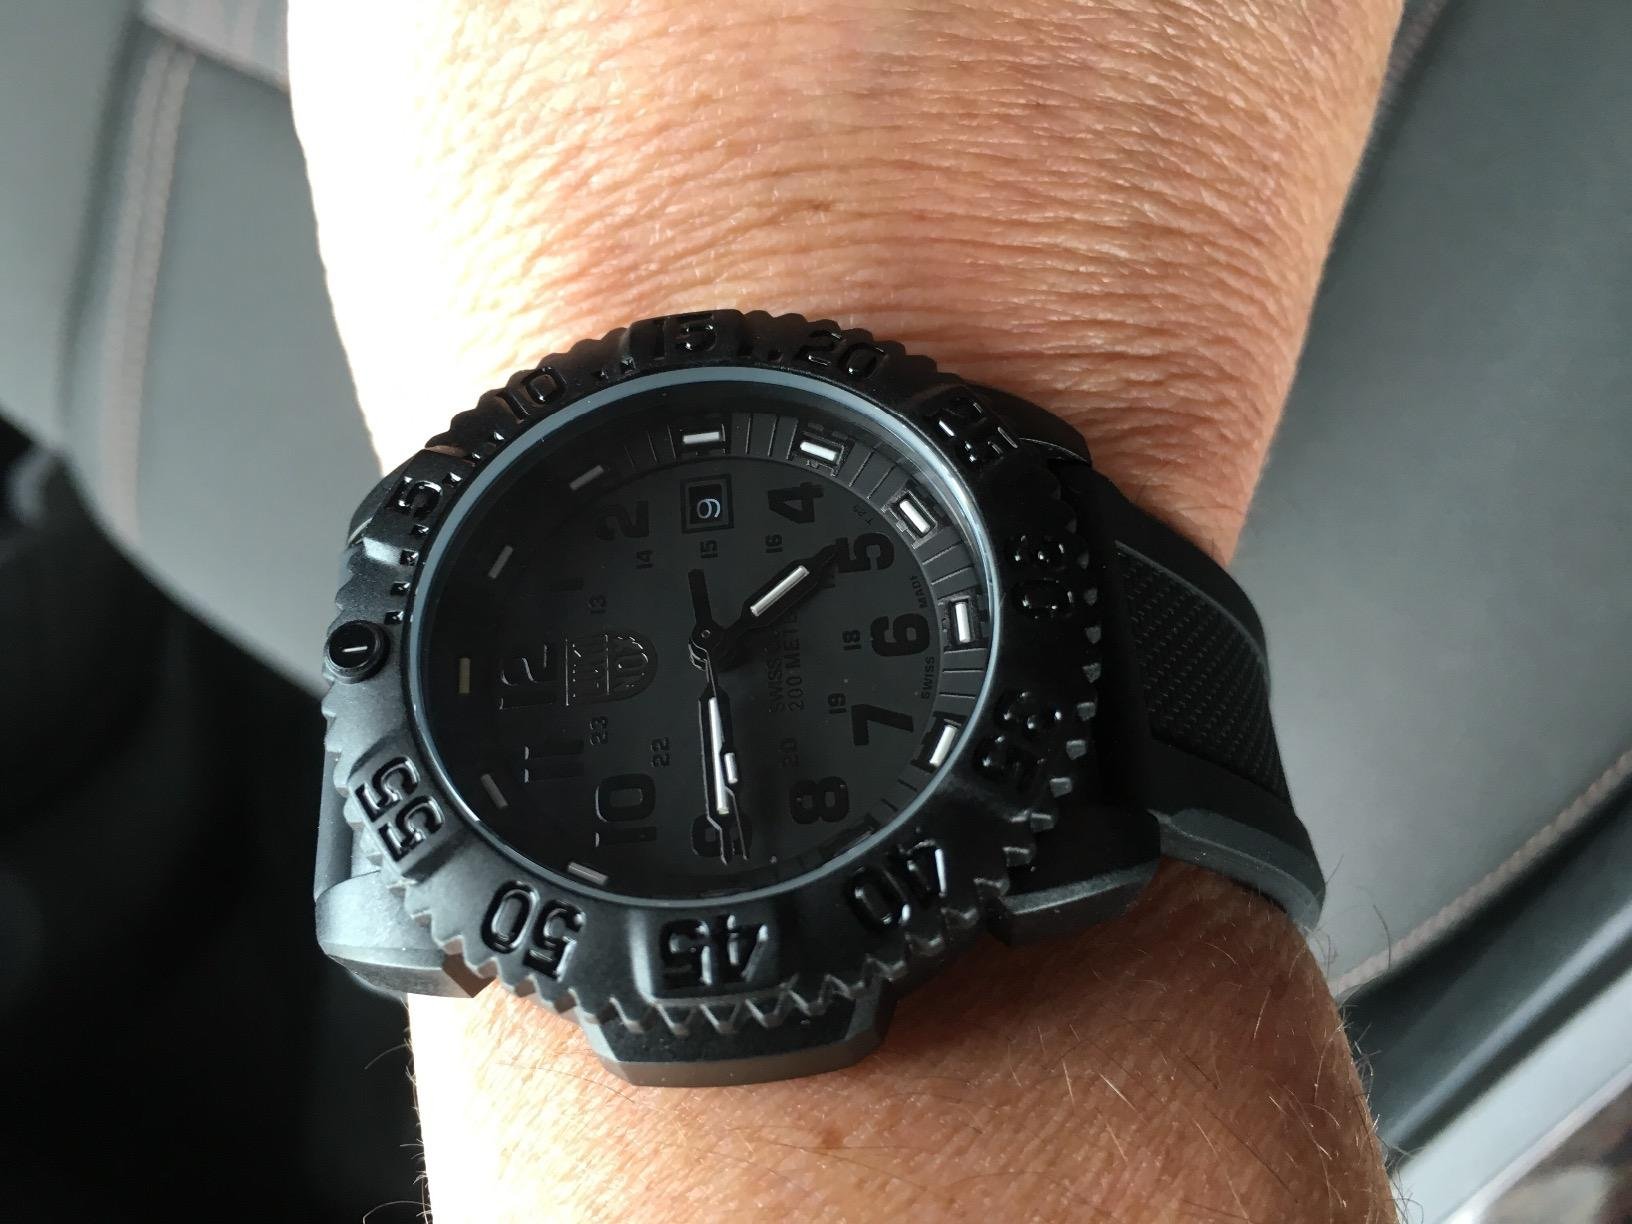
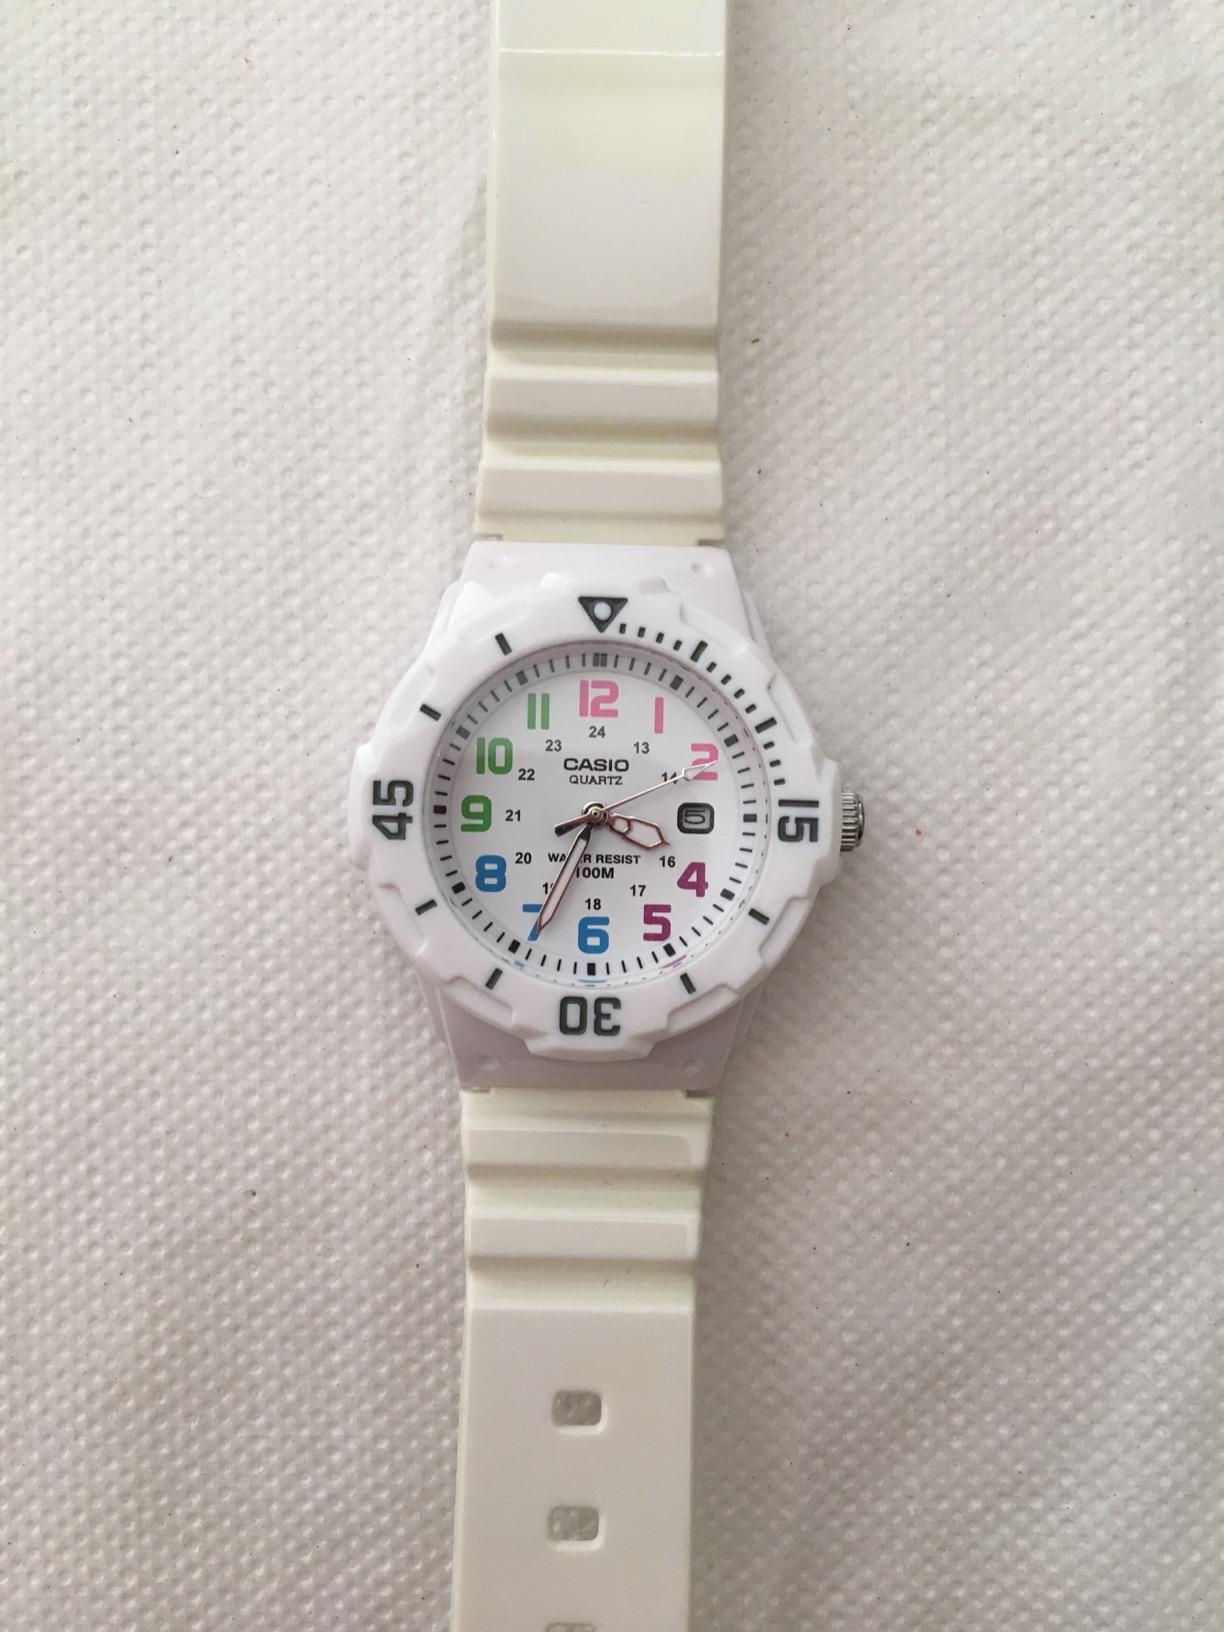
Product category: accessories_watch
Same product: no